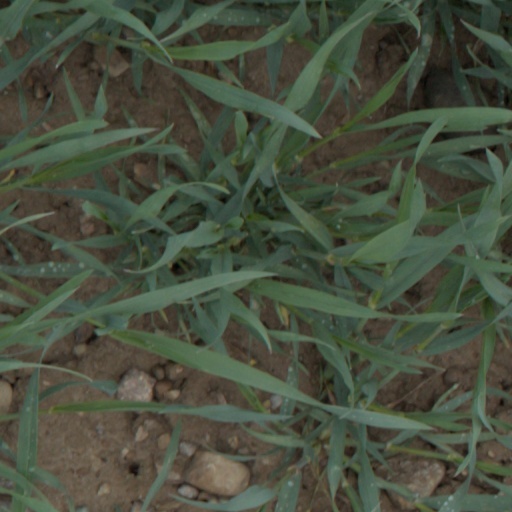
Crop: wheat